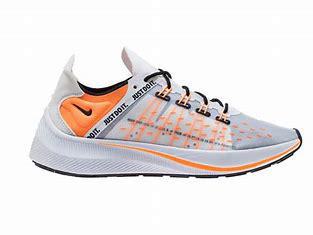
Brand: Nike
Model: Exp X14